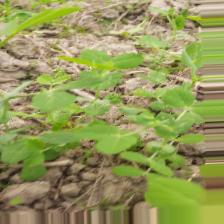
Label: Normal